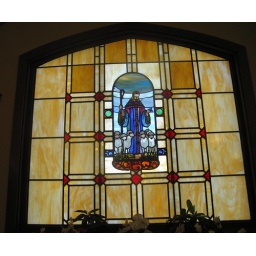
Stained glass window in the Sultan United Methodist Church